Tallinn Athletics Hall

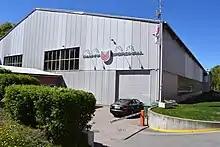
Tallinn Sports Hall (May 2017)

Tallinn Sports Hall is a sport hall in Tallinn, Estonia.